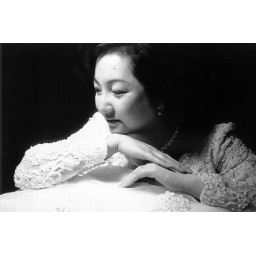
Photo taken by Sherrie Thai of Shaire Productions.Traditional black &amp;amp; white film.